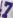
Number: 7